Galaxy Guide 8: Scouts

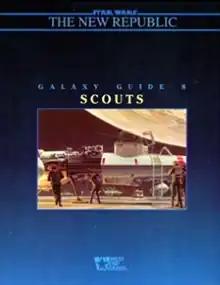

Galaxy Guide 8: Scouts is a supplement published by West End Games in 1993 for "", which is itself based on "Star Wars".